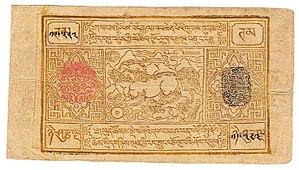
Le treizième dalaï-lama, Thubten Gyatso, décide en 1912 de créer en complément des pièces de monnaie tibétaines une monnaie sur papier spécifique au Tibet.